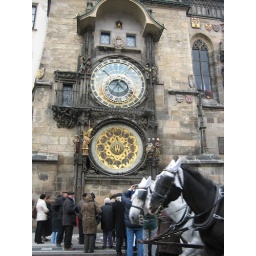
The famous astrological clock in old prague city, it's been running continuously for 596 years.